Wintle's Wonders

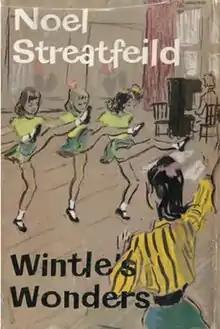
First edition cover

Wintle's Wonders is a children's novel about a theatrical troupe by Noel Streatfeild. It was first published in 1957, and in 1958 was published in the US as Dancing Shoes, a title which has also been used in